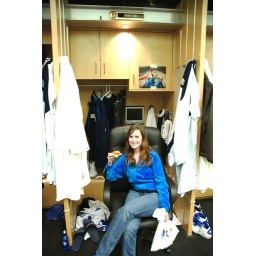
Brooke eating pizza in Dirk's chair